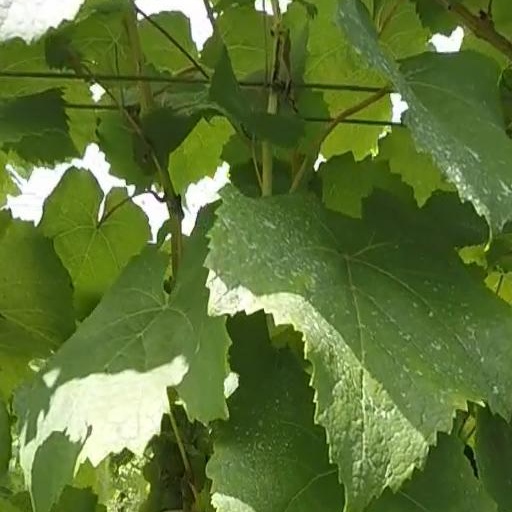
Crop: grape